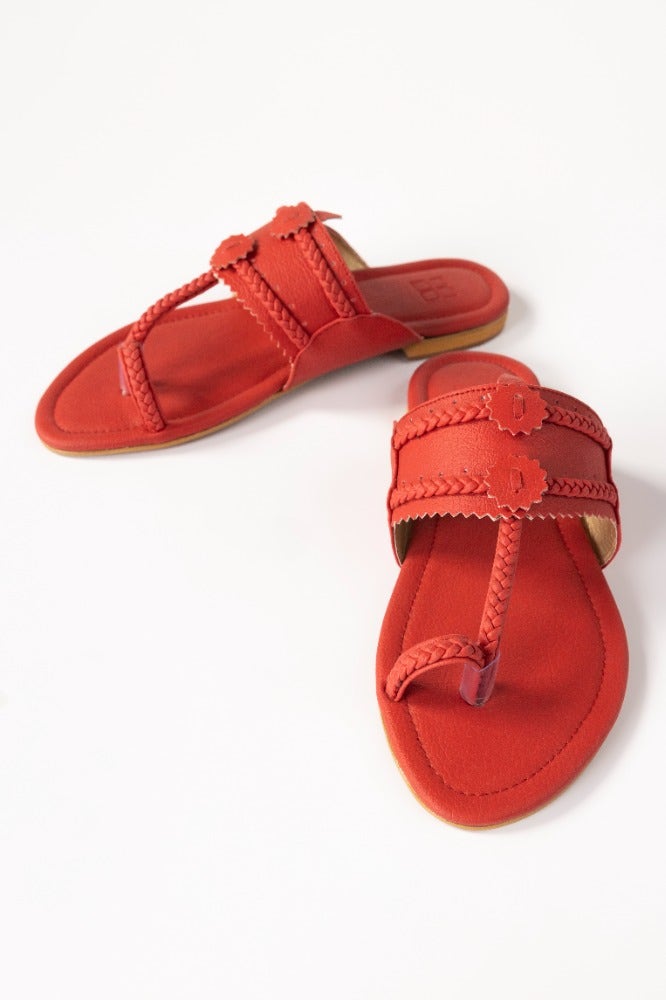
red leather kamal sandal